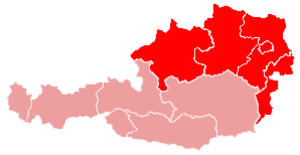
L'archidiocèse métropolitain de Vienne, en Autriche, fondé en 1722, a son siège à la Cathédrale Saint-Étienne de Vienne. Son archevêque actuel est Christoph Schönborn, dont la juridiction s'étend sur la ville et ses faubourgs.